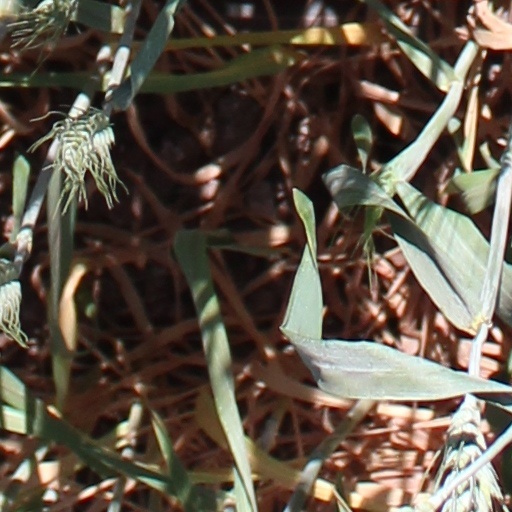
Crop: wheat